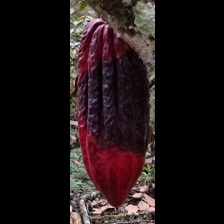
Label: phytophthora